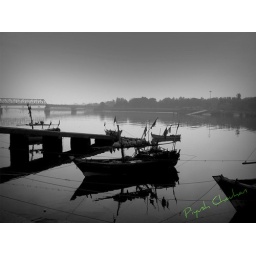
front side of St.Jerome Daman Fort in black n white :::daman:::2009